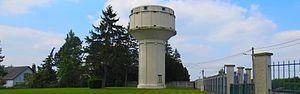
Petit-Enghien
Petit-Enghien est une section de la ville belge d'Enghien située en Région wallonne dans la province de Hainaut. Le village est connu pour avoir été le lieu de la première victoire du célèbre cycliste belge Eddy Merckx le 1ᵉʳ octobre 1961, lors de sa 13ᵉ course.